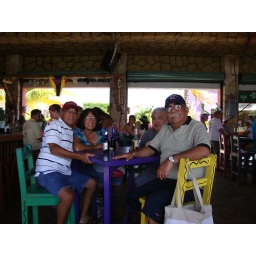
together in Cozumel befor getting on ship for home